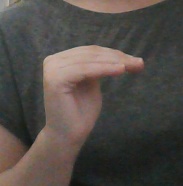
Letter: haa